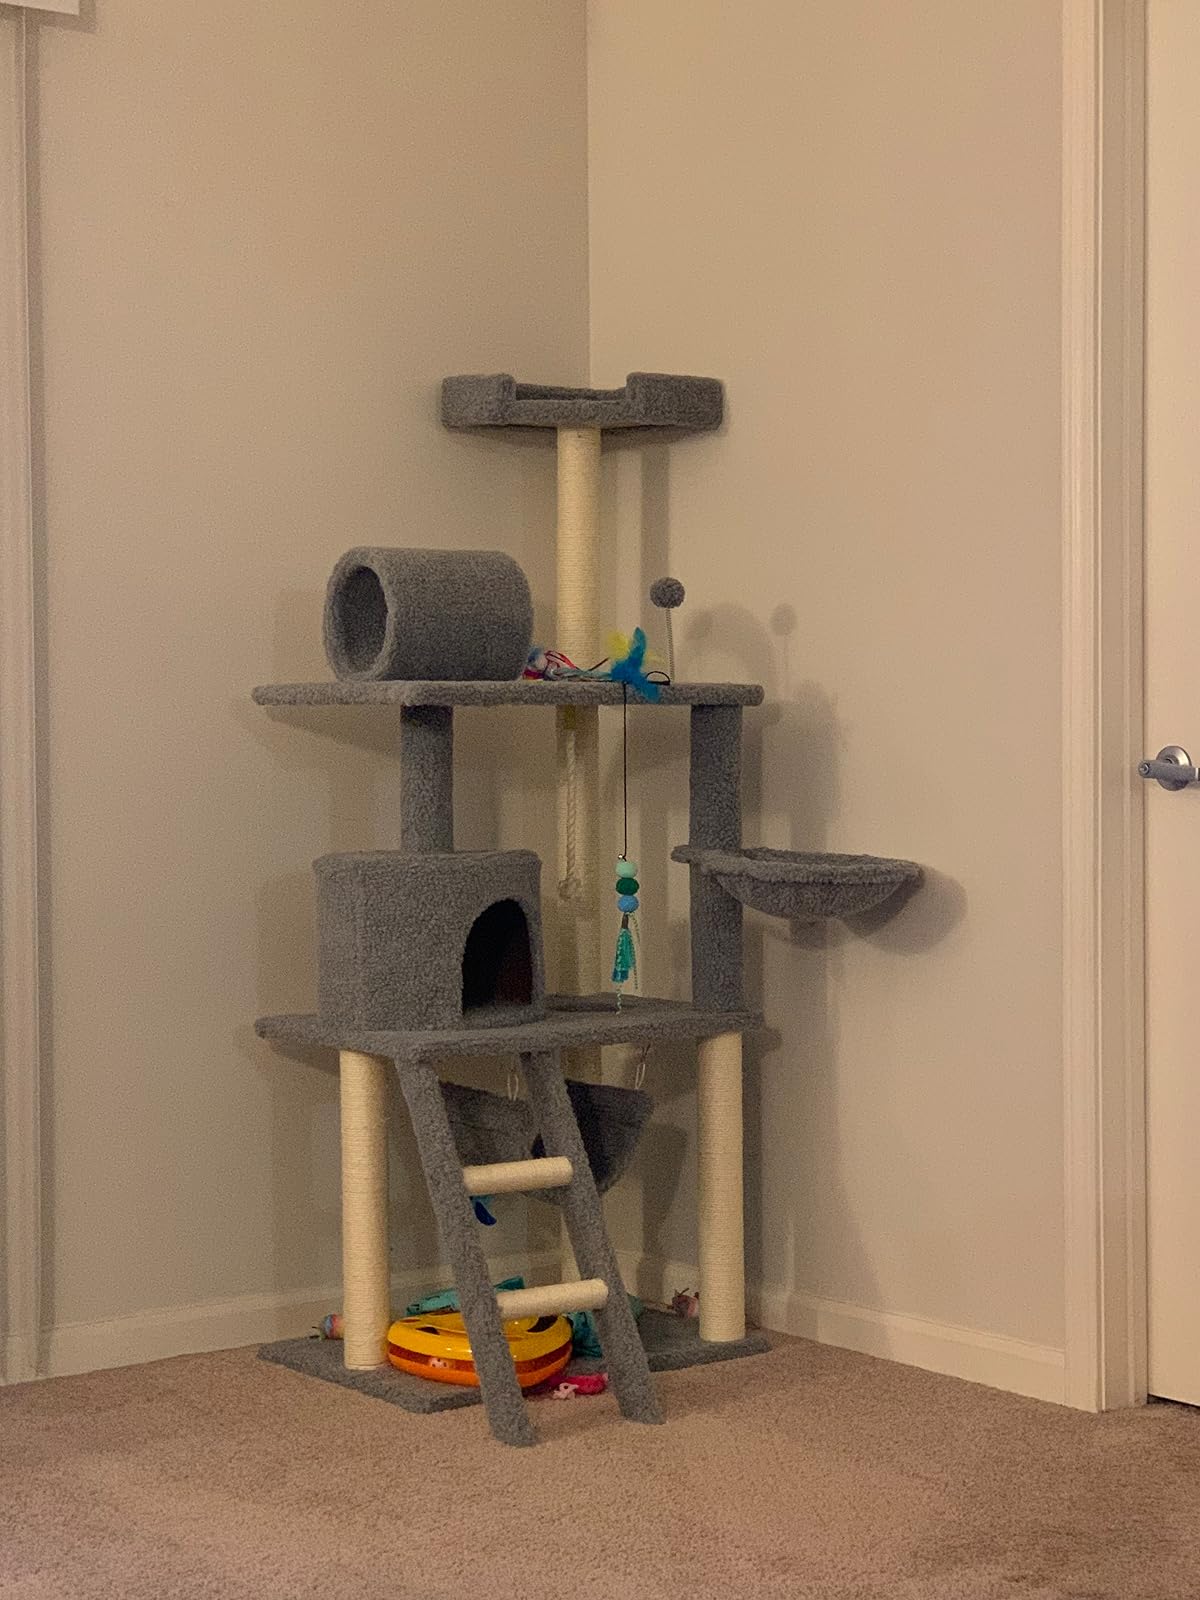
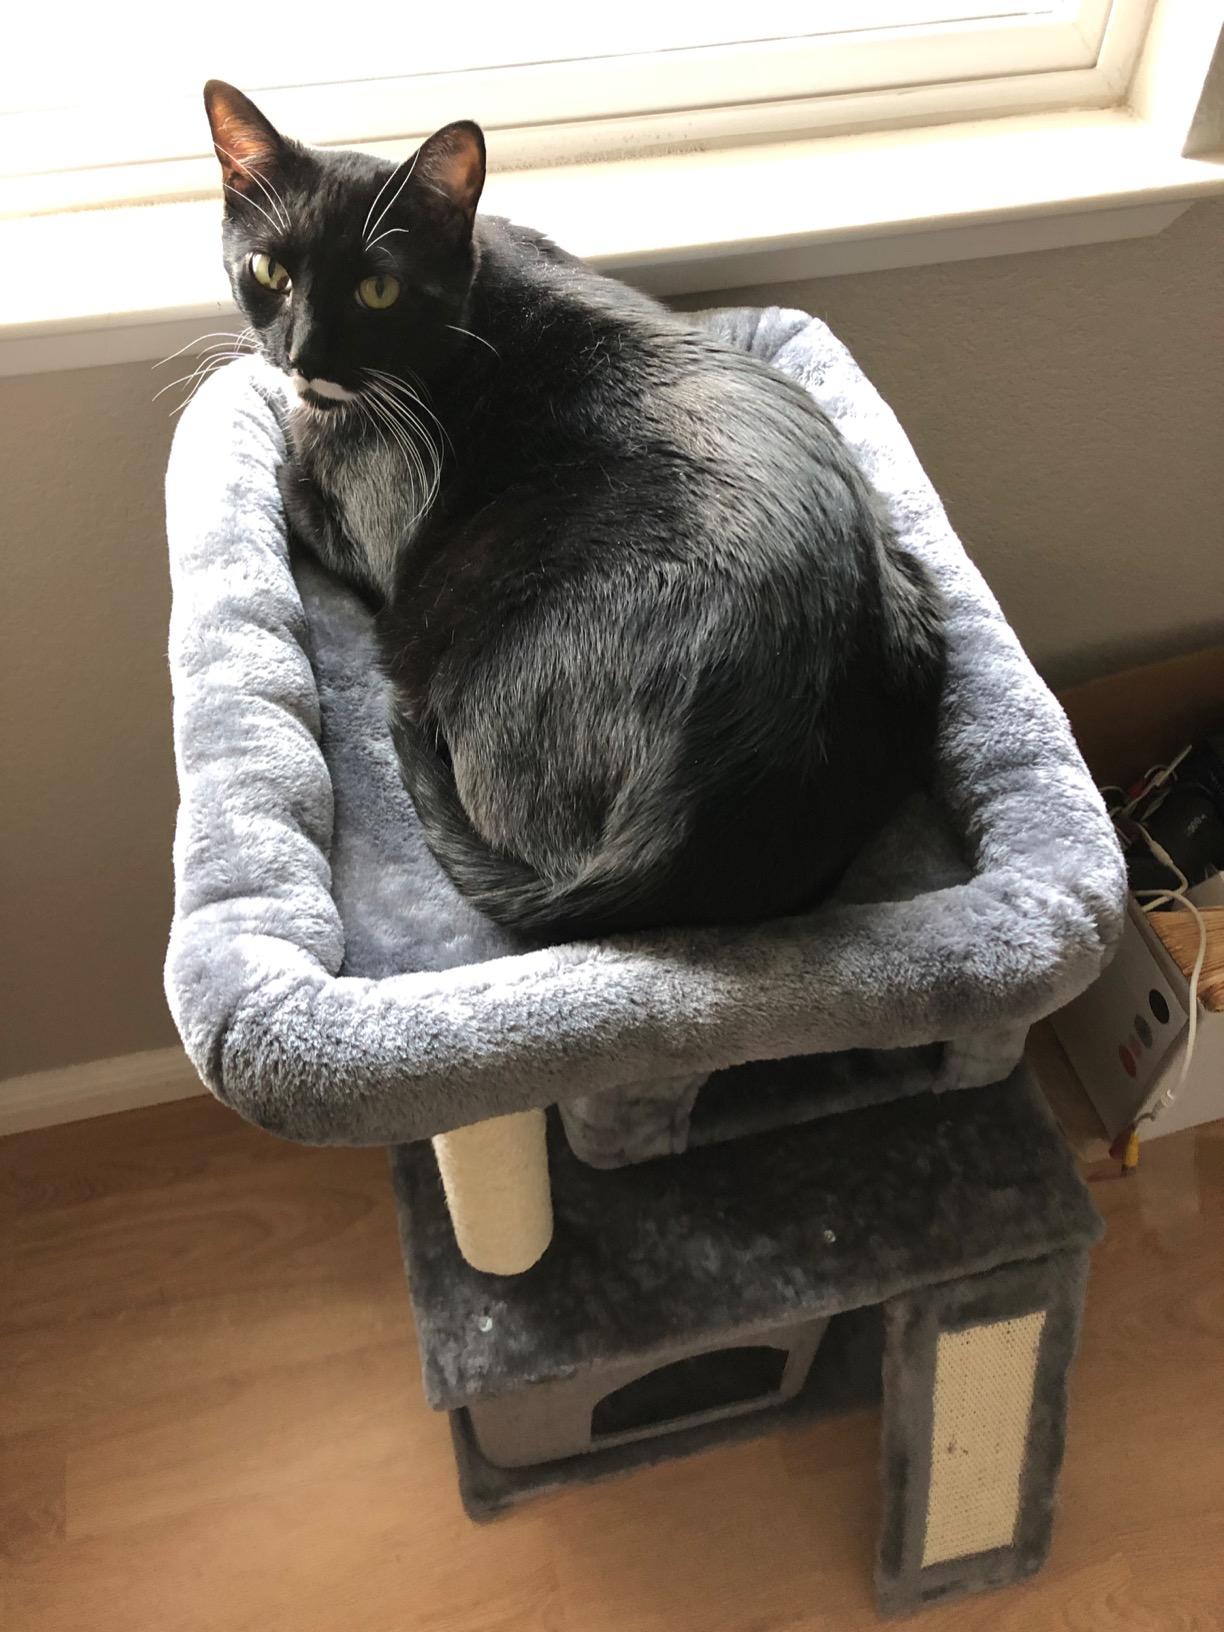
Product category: items_cat tree
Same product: no